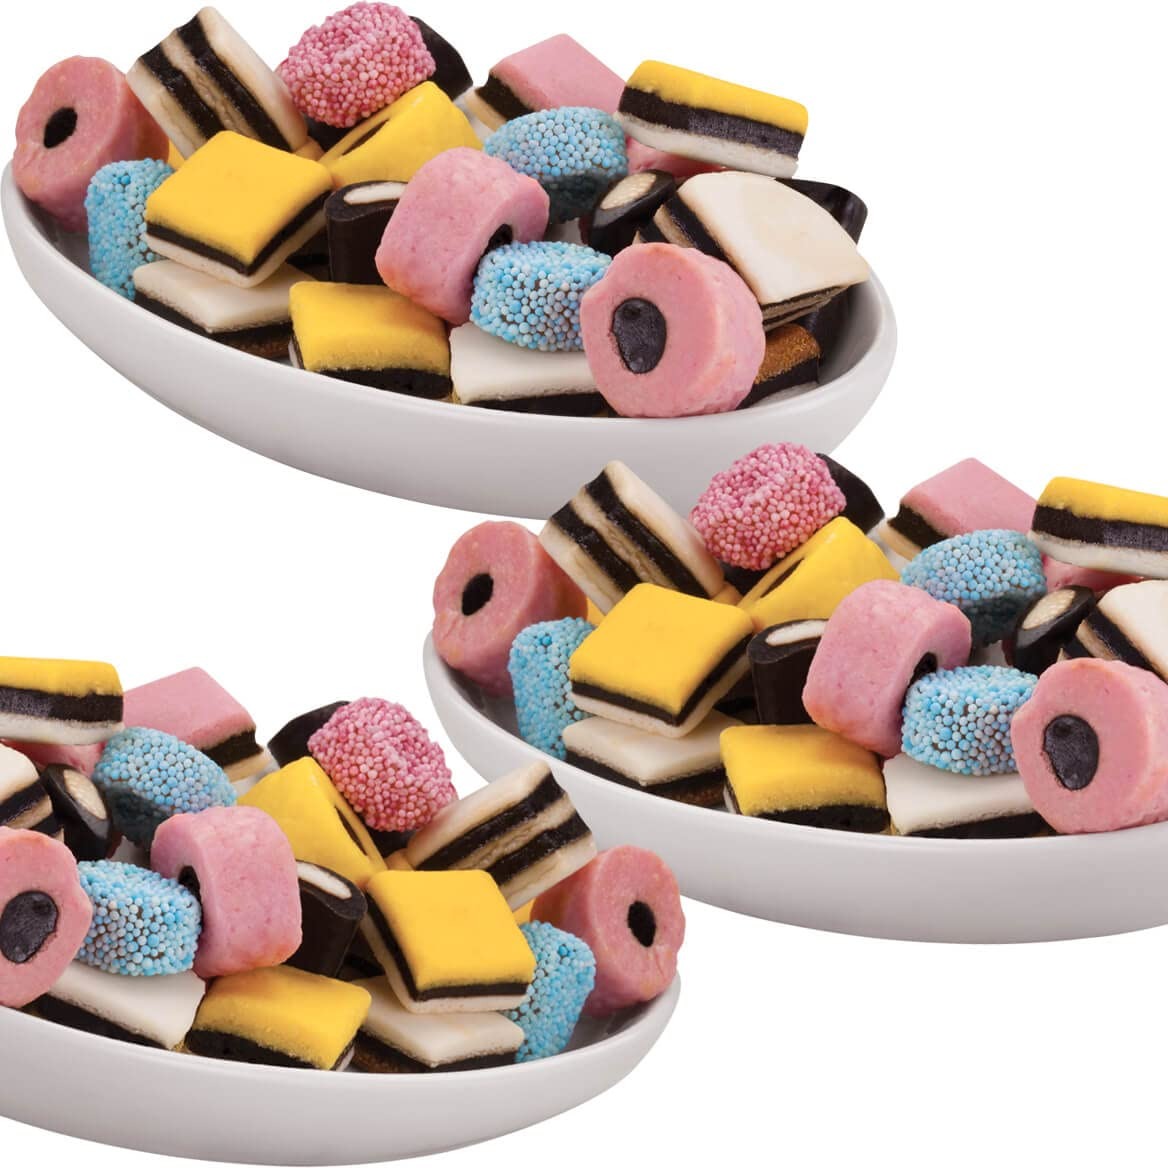
Item Name: Licorice Allsorts, 14 oz., Set of 3
Bullet Point 1: Soft and chewy old-fashioned licorice allsorts
Bullet Point 2: Imported from a traditional, 100-year-old English confectionary
Bullet Point 3: Made with natural colors and flavors
Bullet Point 4: Candies include no added salt
Bullet Point 5: Assorted flavors include: aniseed jelly buttons, coconut rolls, licorice pastels, soft cuttings and petit fours
Product Description: Imported from a traditional English confectionery in business nearly 100 years, this 3-pack of soft, chewy Licorice Allsorts boasts true sweet-shop taste of yesteryear with healthy goodness of today. English licorice allsorts are all made with natural colors and flavors and no added salt. Licorice allsorts candy assortment includes classic favorites like aniseed jelly buttons, coconut rolls, licorice pastels, soft cuttings, petit fours and more. Old fashioned licorice comes in a set of 3 bags, each with approx. 14 oz.
Value: 1.0
Unit: Count

Price: 30.9